Camp Pendleton bison herd

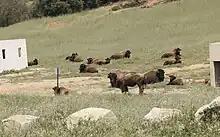
Plains bison rest at an "abandoned Military Operations on Urbanized Terrain (MOUT) town" built at Camp Pendleton (USMC photo by Shaina Jupiter, 2023)

The bison are attracted to the so-called "impact areas" where live-fire exercises are conducted and thus the bison regularly disrupt planned training. When the bison wander onto USMC firing ranges, air horns are used to disperse them peacefully. If that does not work, training exercises are suspended until the bison move to safety, out of the line of fire. One bison may have died from eating a jagged piece of metal, probably a bullet. Bison with apparent leg injuries "may" have stepped on unexploded ordnance but there's no clear evidence either proving or disproving that hypothesis. Camp Pendleton bison have also been killed in vehicle collisions. The base subsequently posted "bison crossing" warning signs (some of which were quickly stolen and had to be replaced with less-desirable versions). The bison otherwise have no natural predators on the base; the California grizzly was extirpated many decades past, black bears are very rare visitors, and animals like bobcats and coyotes do not mess with bison.